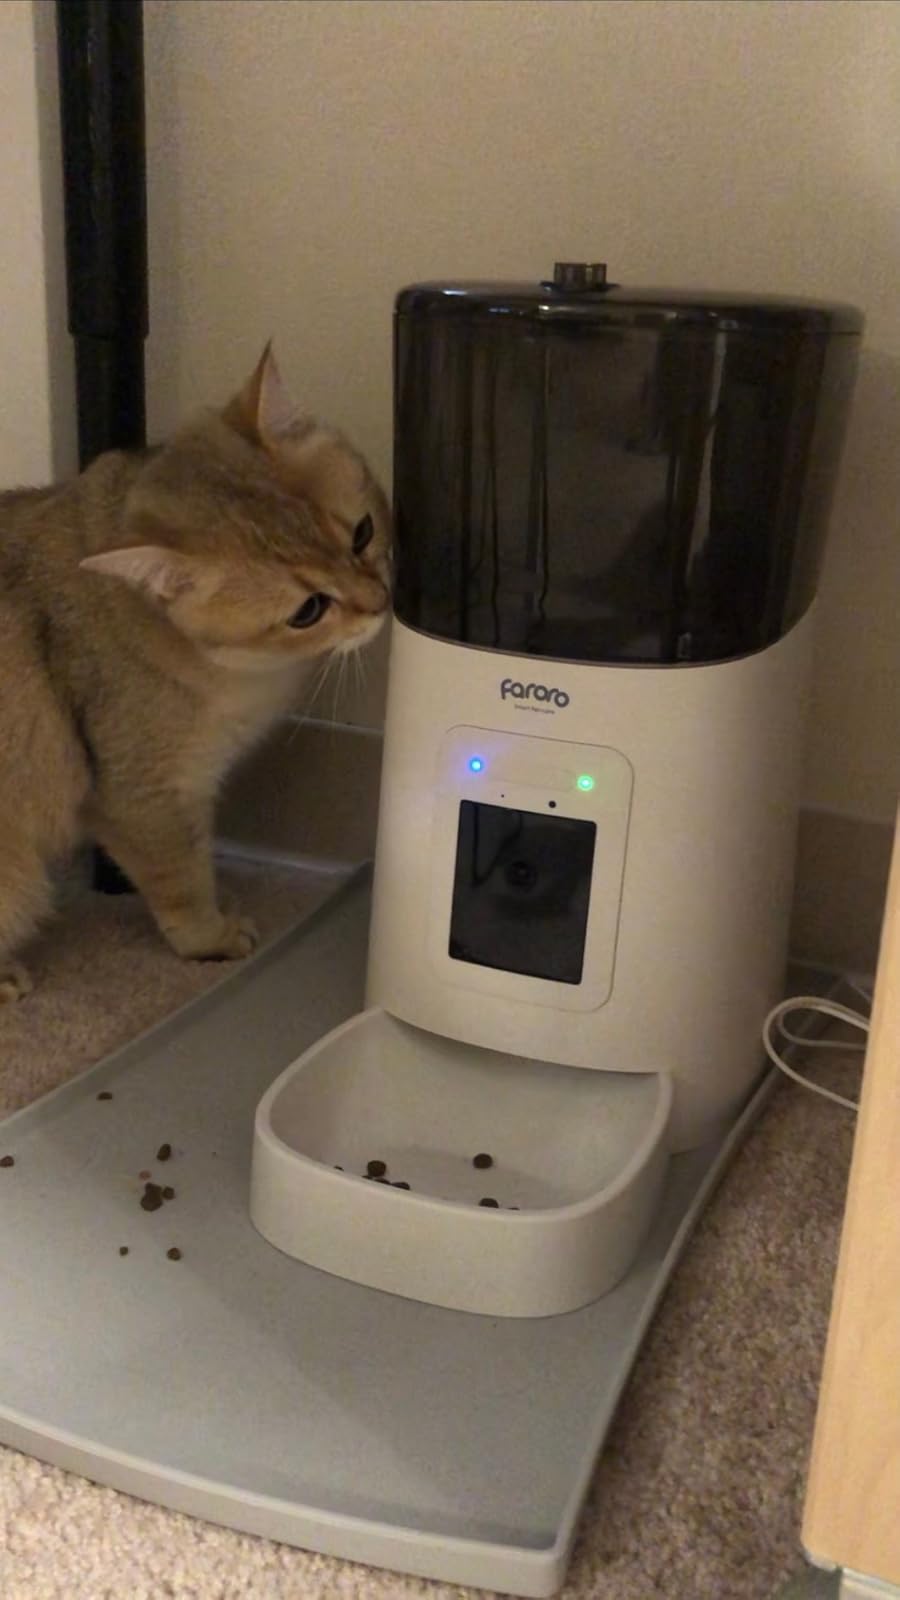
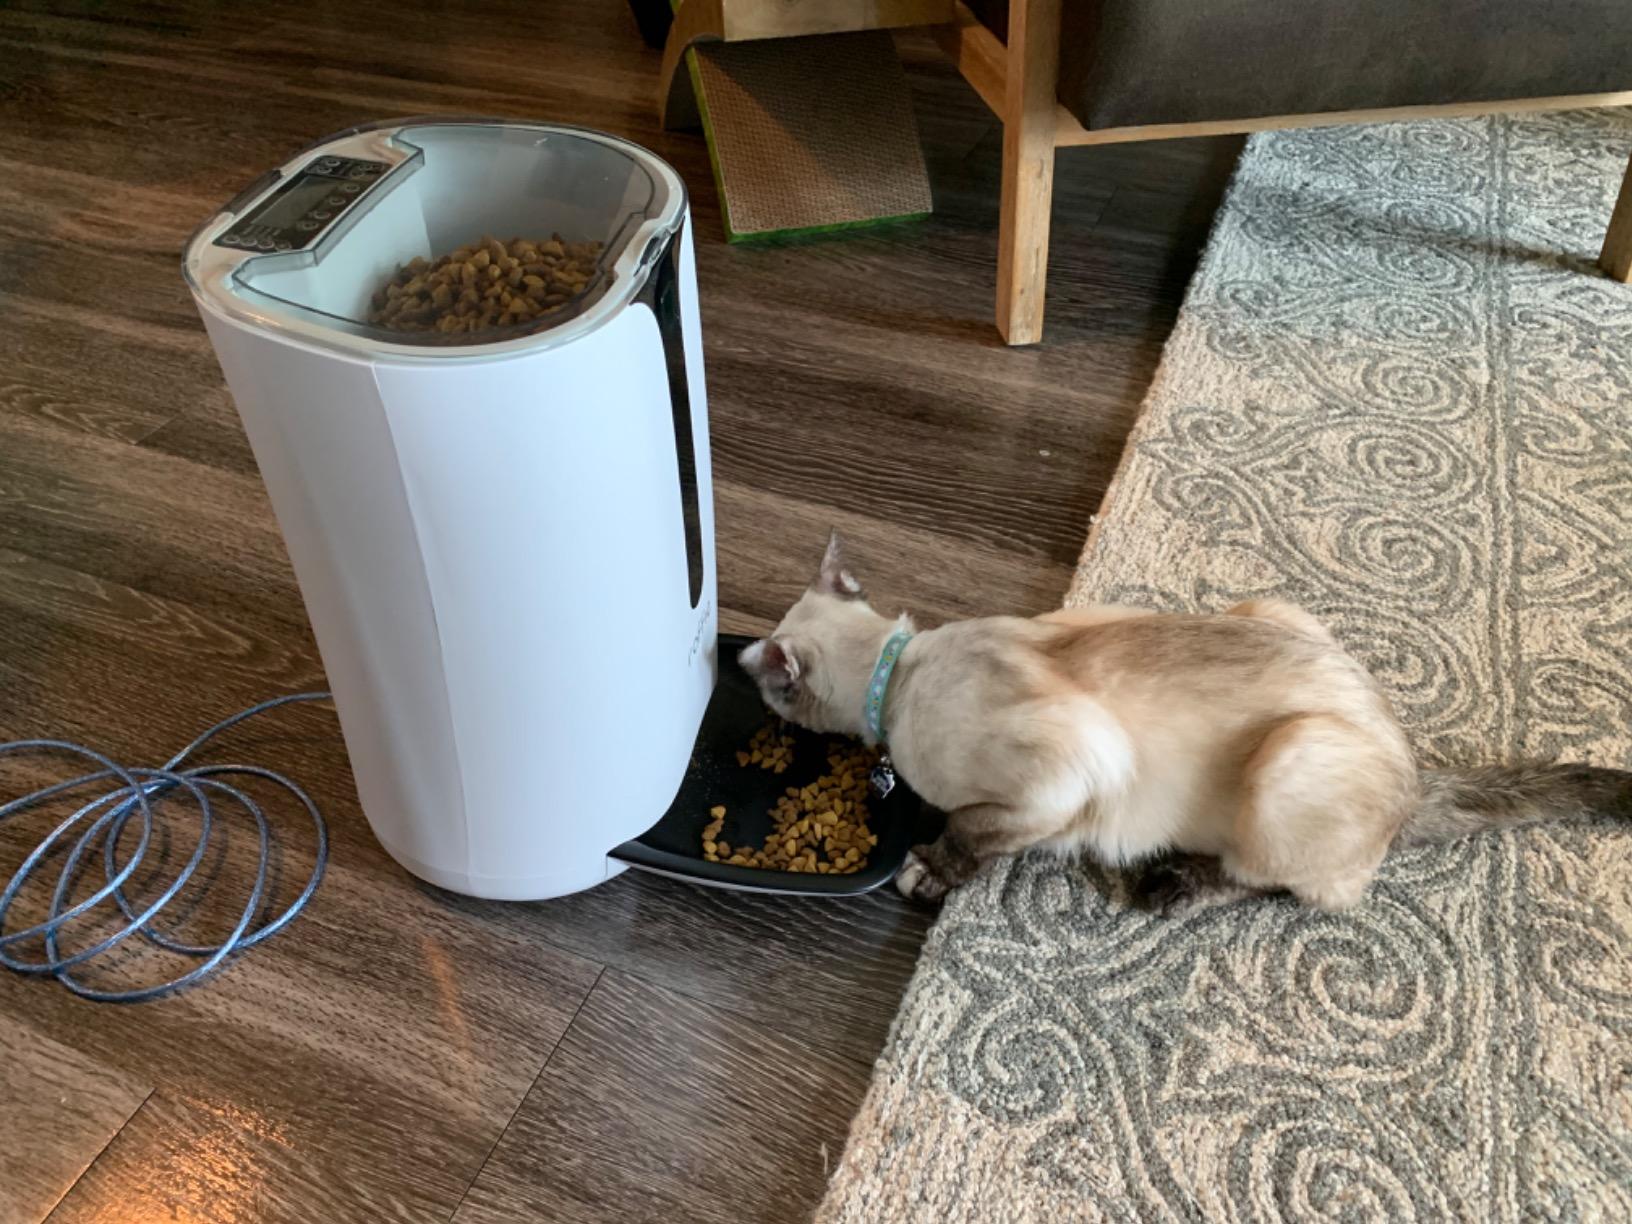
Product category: items_feeder
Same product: no